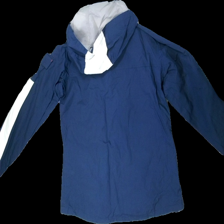
View: back
Type: Rain jacket
Category: Men
Brand: Not in the list
Brand text on label: COASTAL NAVIGATION
Colors: Blue, White
Material: 100%polyester
Cut: Regular
Size: L
Season: Autumn
Price range: 100-150
Recommended usage: Reuse